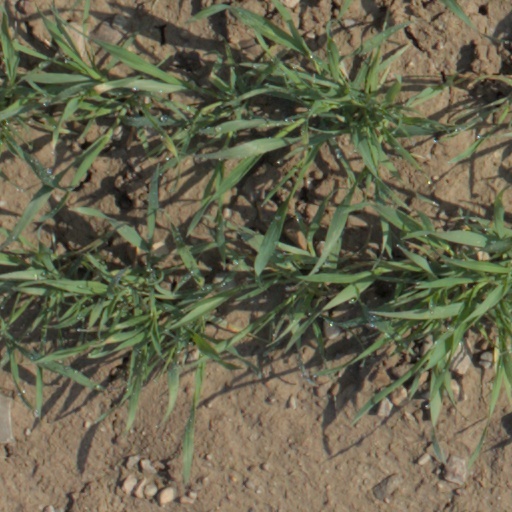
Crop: wheat